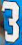
Number: 3